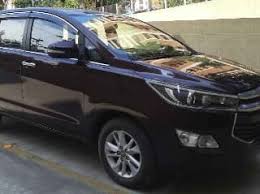
Label: noambulance